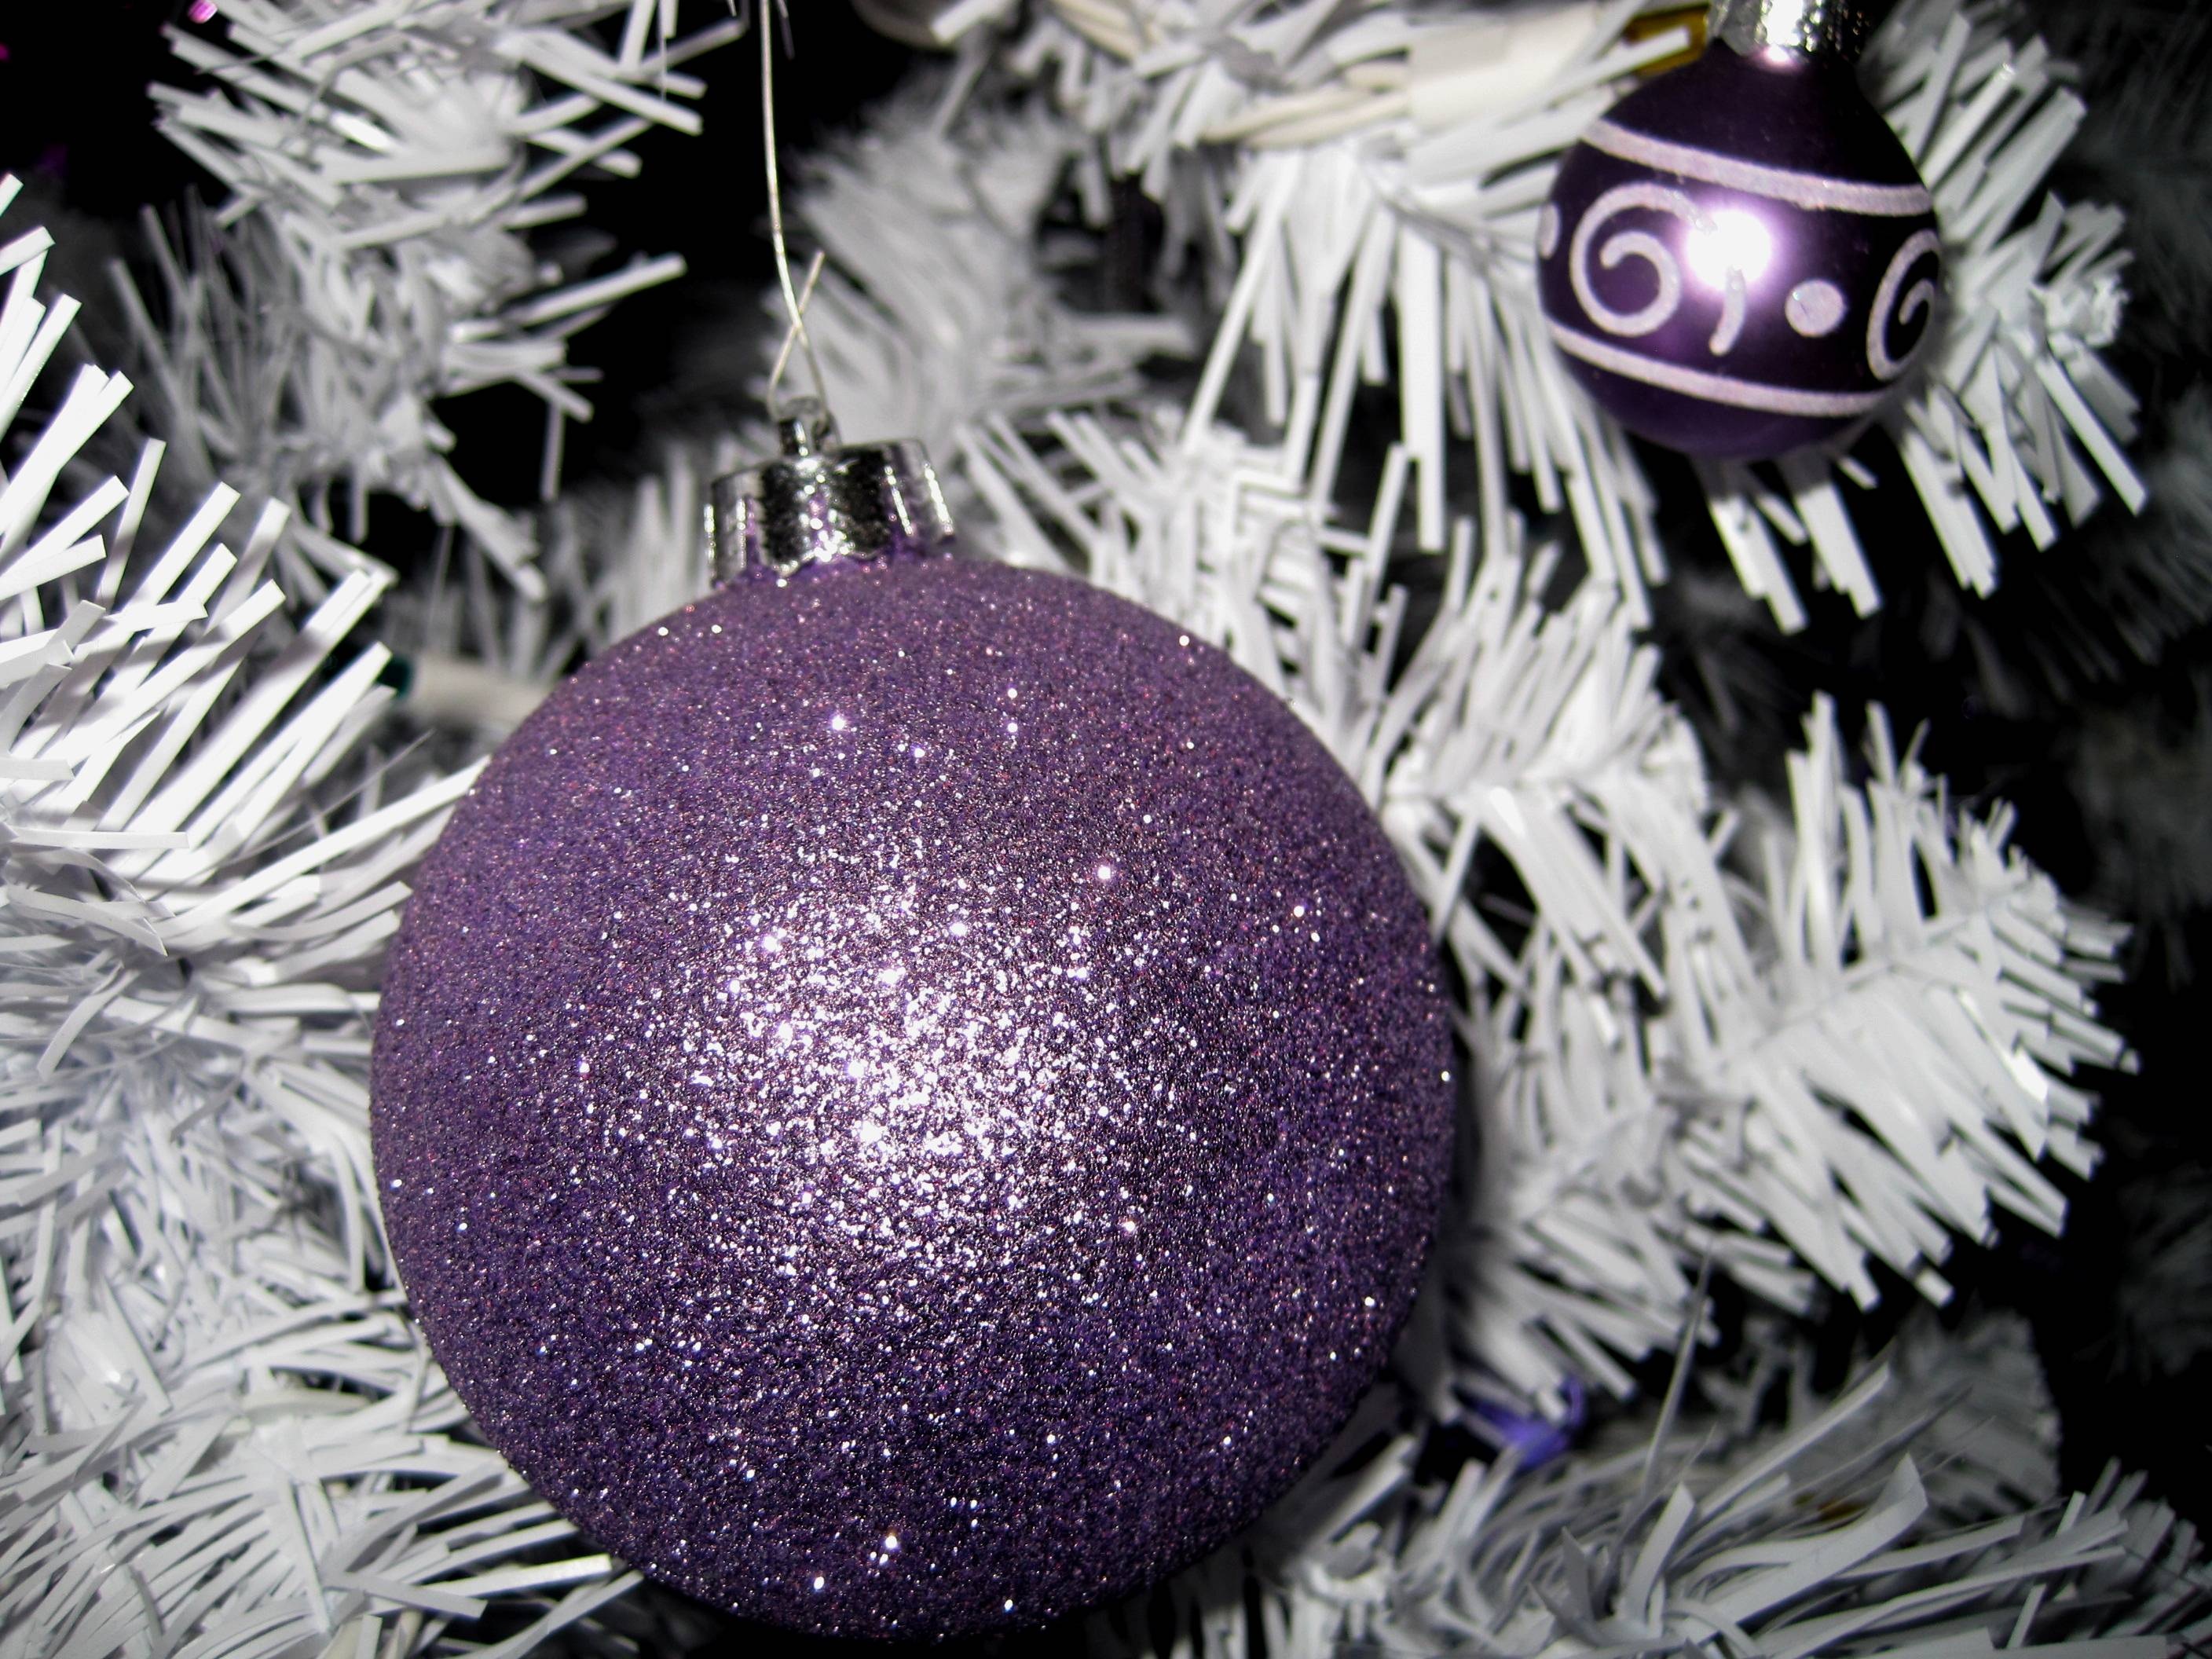
round, decoration, holiday, christmas, christmas tree, glitter, ornament, christmas decoration, decorative, ball, shiny, xmas